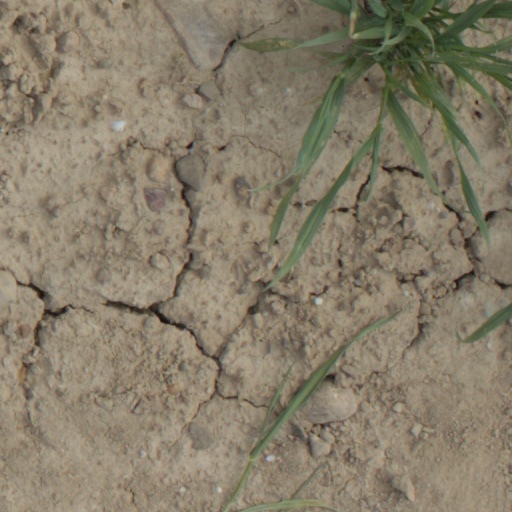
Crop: wheat